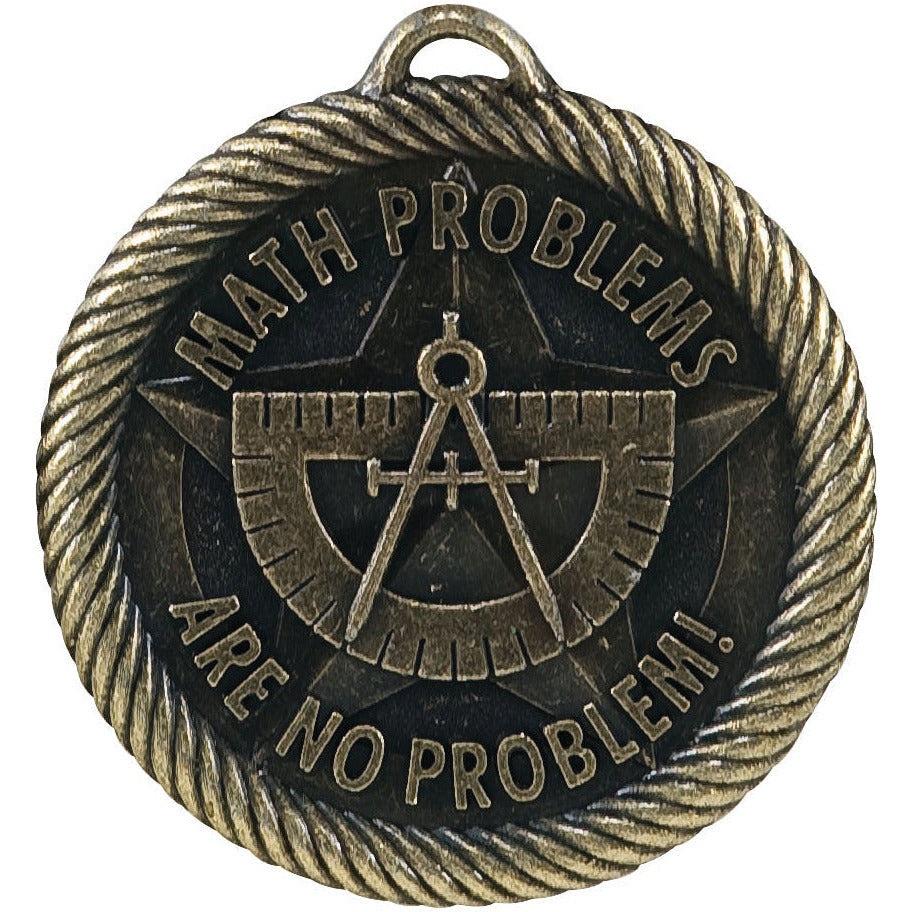
Scholastic Medal: Math No Problem
Scholastic Medal Series. Available with many beautifully sculpted Academic titles & activities - Great for all your school awards! Available with FREE presentation ribbon with your choice of colors below. A GREAT economical and dimensional participation award!! Note - No rush Service available on this item & 50 piece minimum required.
Brand: AAA
Category: Arts & Entertainment > Party & Celebration > Trophies & Awards > Award Pins & Medals